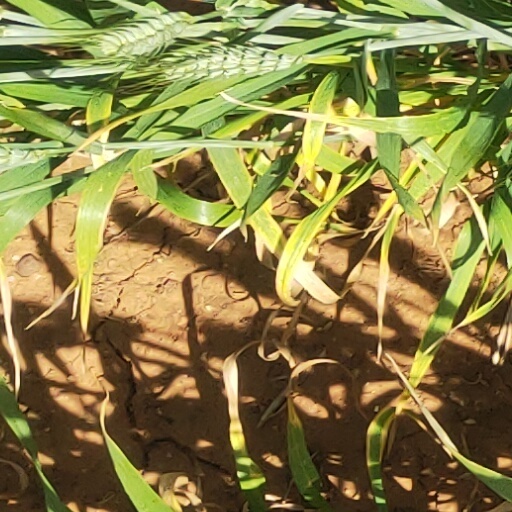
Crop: wheat